Seamount

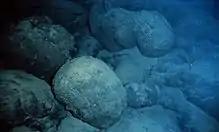
Pillow lava, a type of basalt flow that originates from lava-water interactions during submarine eruptions

The most apparent lava flows at a seamount are the eruptive flows that cover their flanks, however igneous intrusions, in the forms of dikes and sills, are also an important part of seamount growth. The most common type of flow is pillow lava, named so after its distinctive shape. Less common are sheet flows, which are glassy and marginal, and indicative of larger-scale flows. Volcaniclastic sedimentary rocks dominate shallow-water seamounts. They are the products of the explosive activity of seamounts that are near the water's surface, and can also form from mechanical wear of existing volcanic rock.